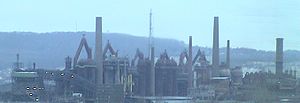
Völklingen
Det berømte jernstøberi set fra Bundesautobahn 620
Völklingen er en by i Regionalverband Saarbrücken, delstaten Saarland, i det vestlige Tyskland.